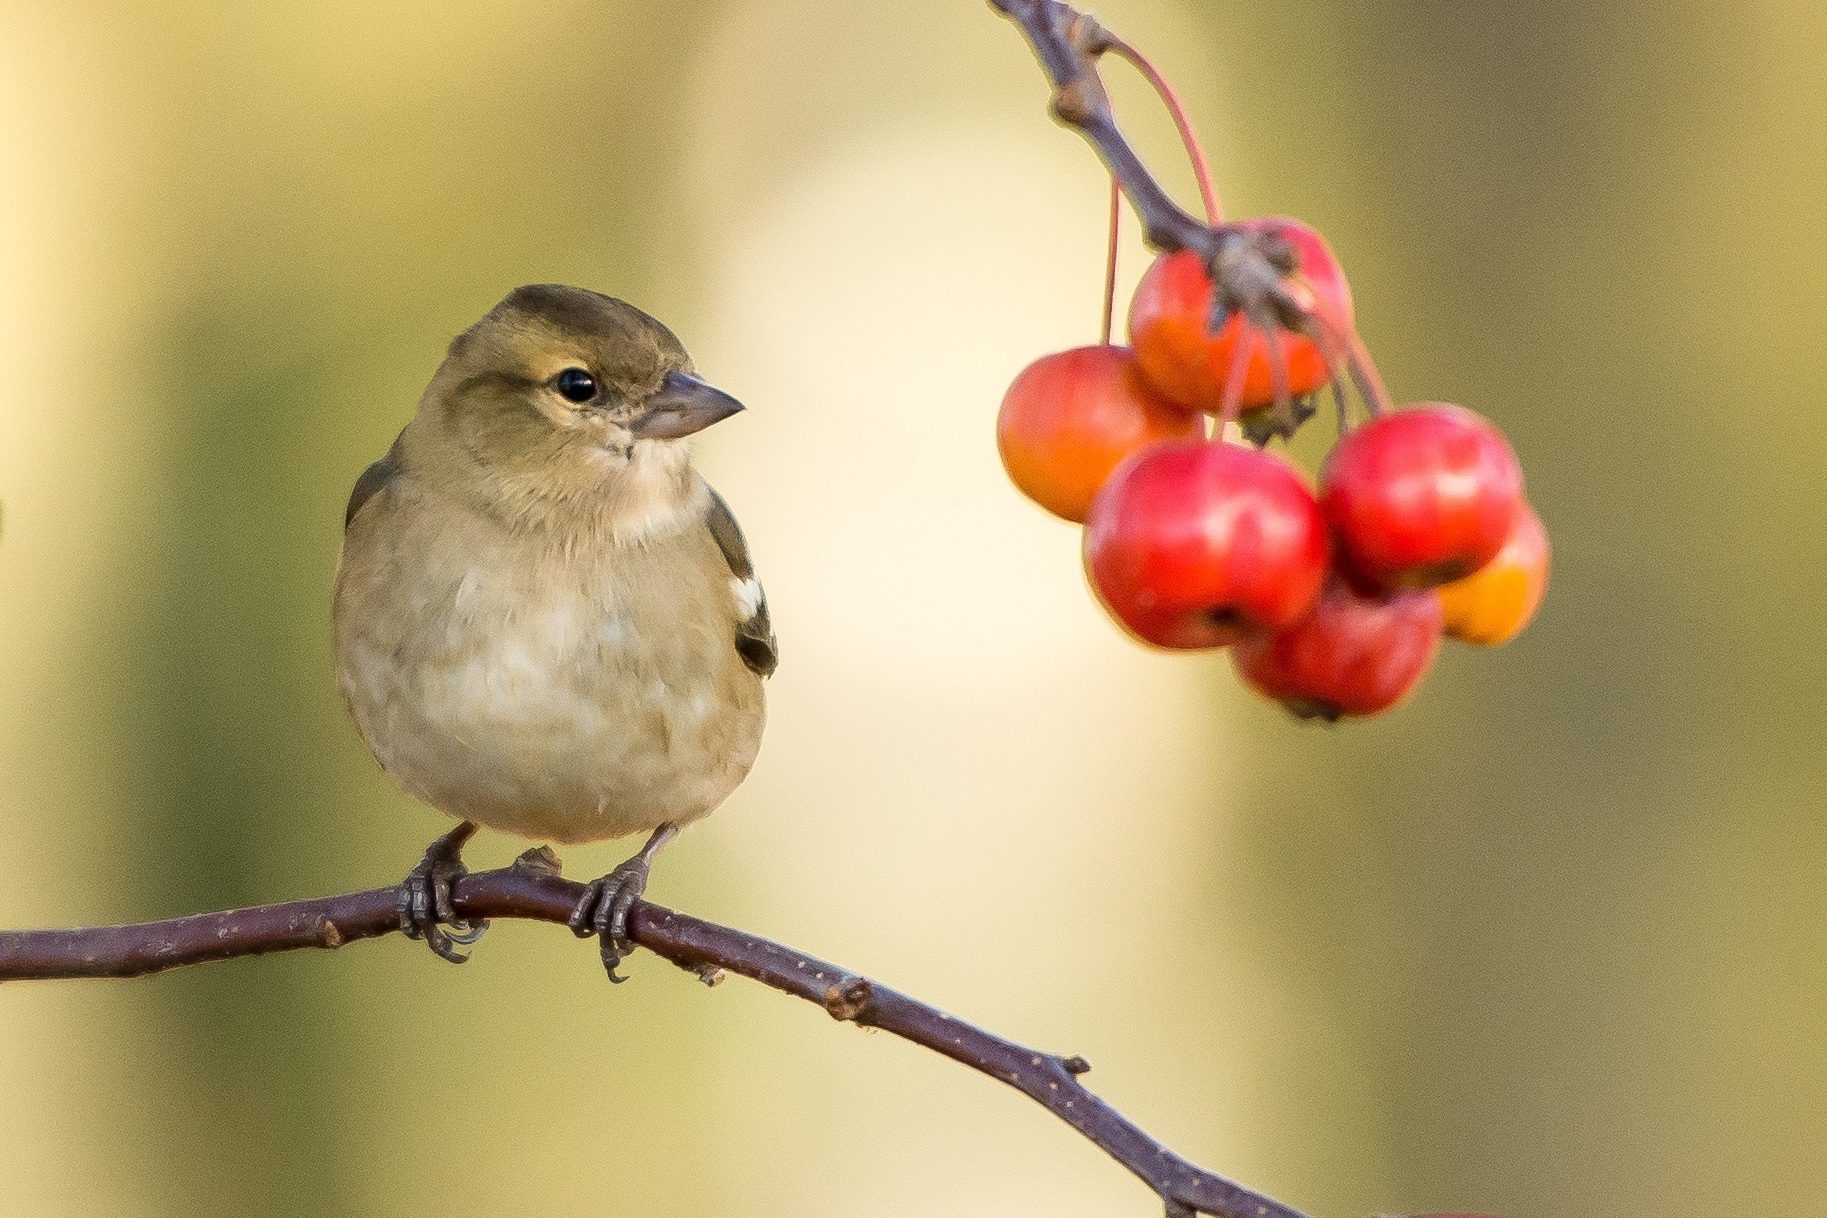
nature, branch, bird, flower, animal, cute, wildlife, beak, macro, small, closeup, flora, fauna, close up, ornithology, berries, feathers, little, vertebrate, finch, birdwatching, macro photography, perching bird, emberizidae